Riich G5

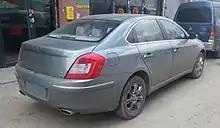
Riich G5 rear

The car was designed by the Italian Bertone company and is equipped with a 2.0-litre turbocharged petrol engine, delivering up to at 5500 rpm, with a peak torque of at 1900 rpm. The fuel consumption at the constant speed of is . The engine also features an intercooler and meets the Euro IV emission standards. It can reach a maximum speed of and can accelerate from in 10.9 seconds.